When a Girl Loves (1924 film)

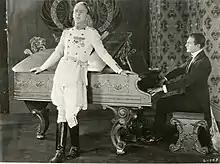

When a Girl Loves is a 1924 American silent drama film directed by Victor Halperin and starring Agnes Ayres, Percy Marmont, and Robert McKim.